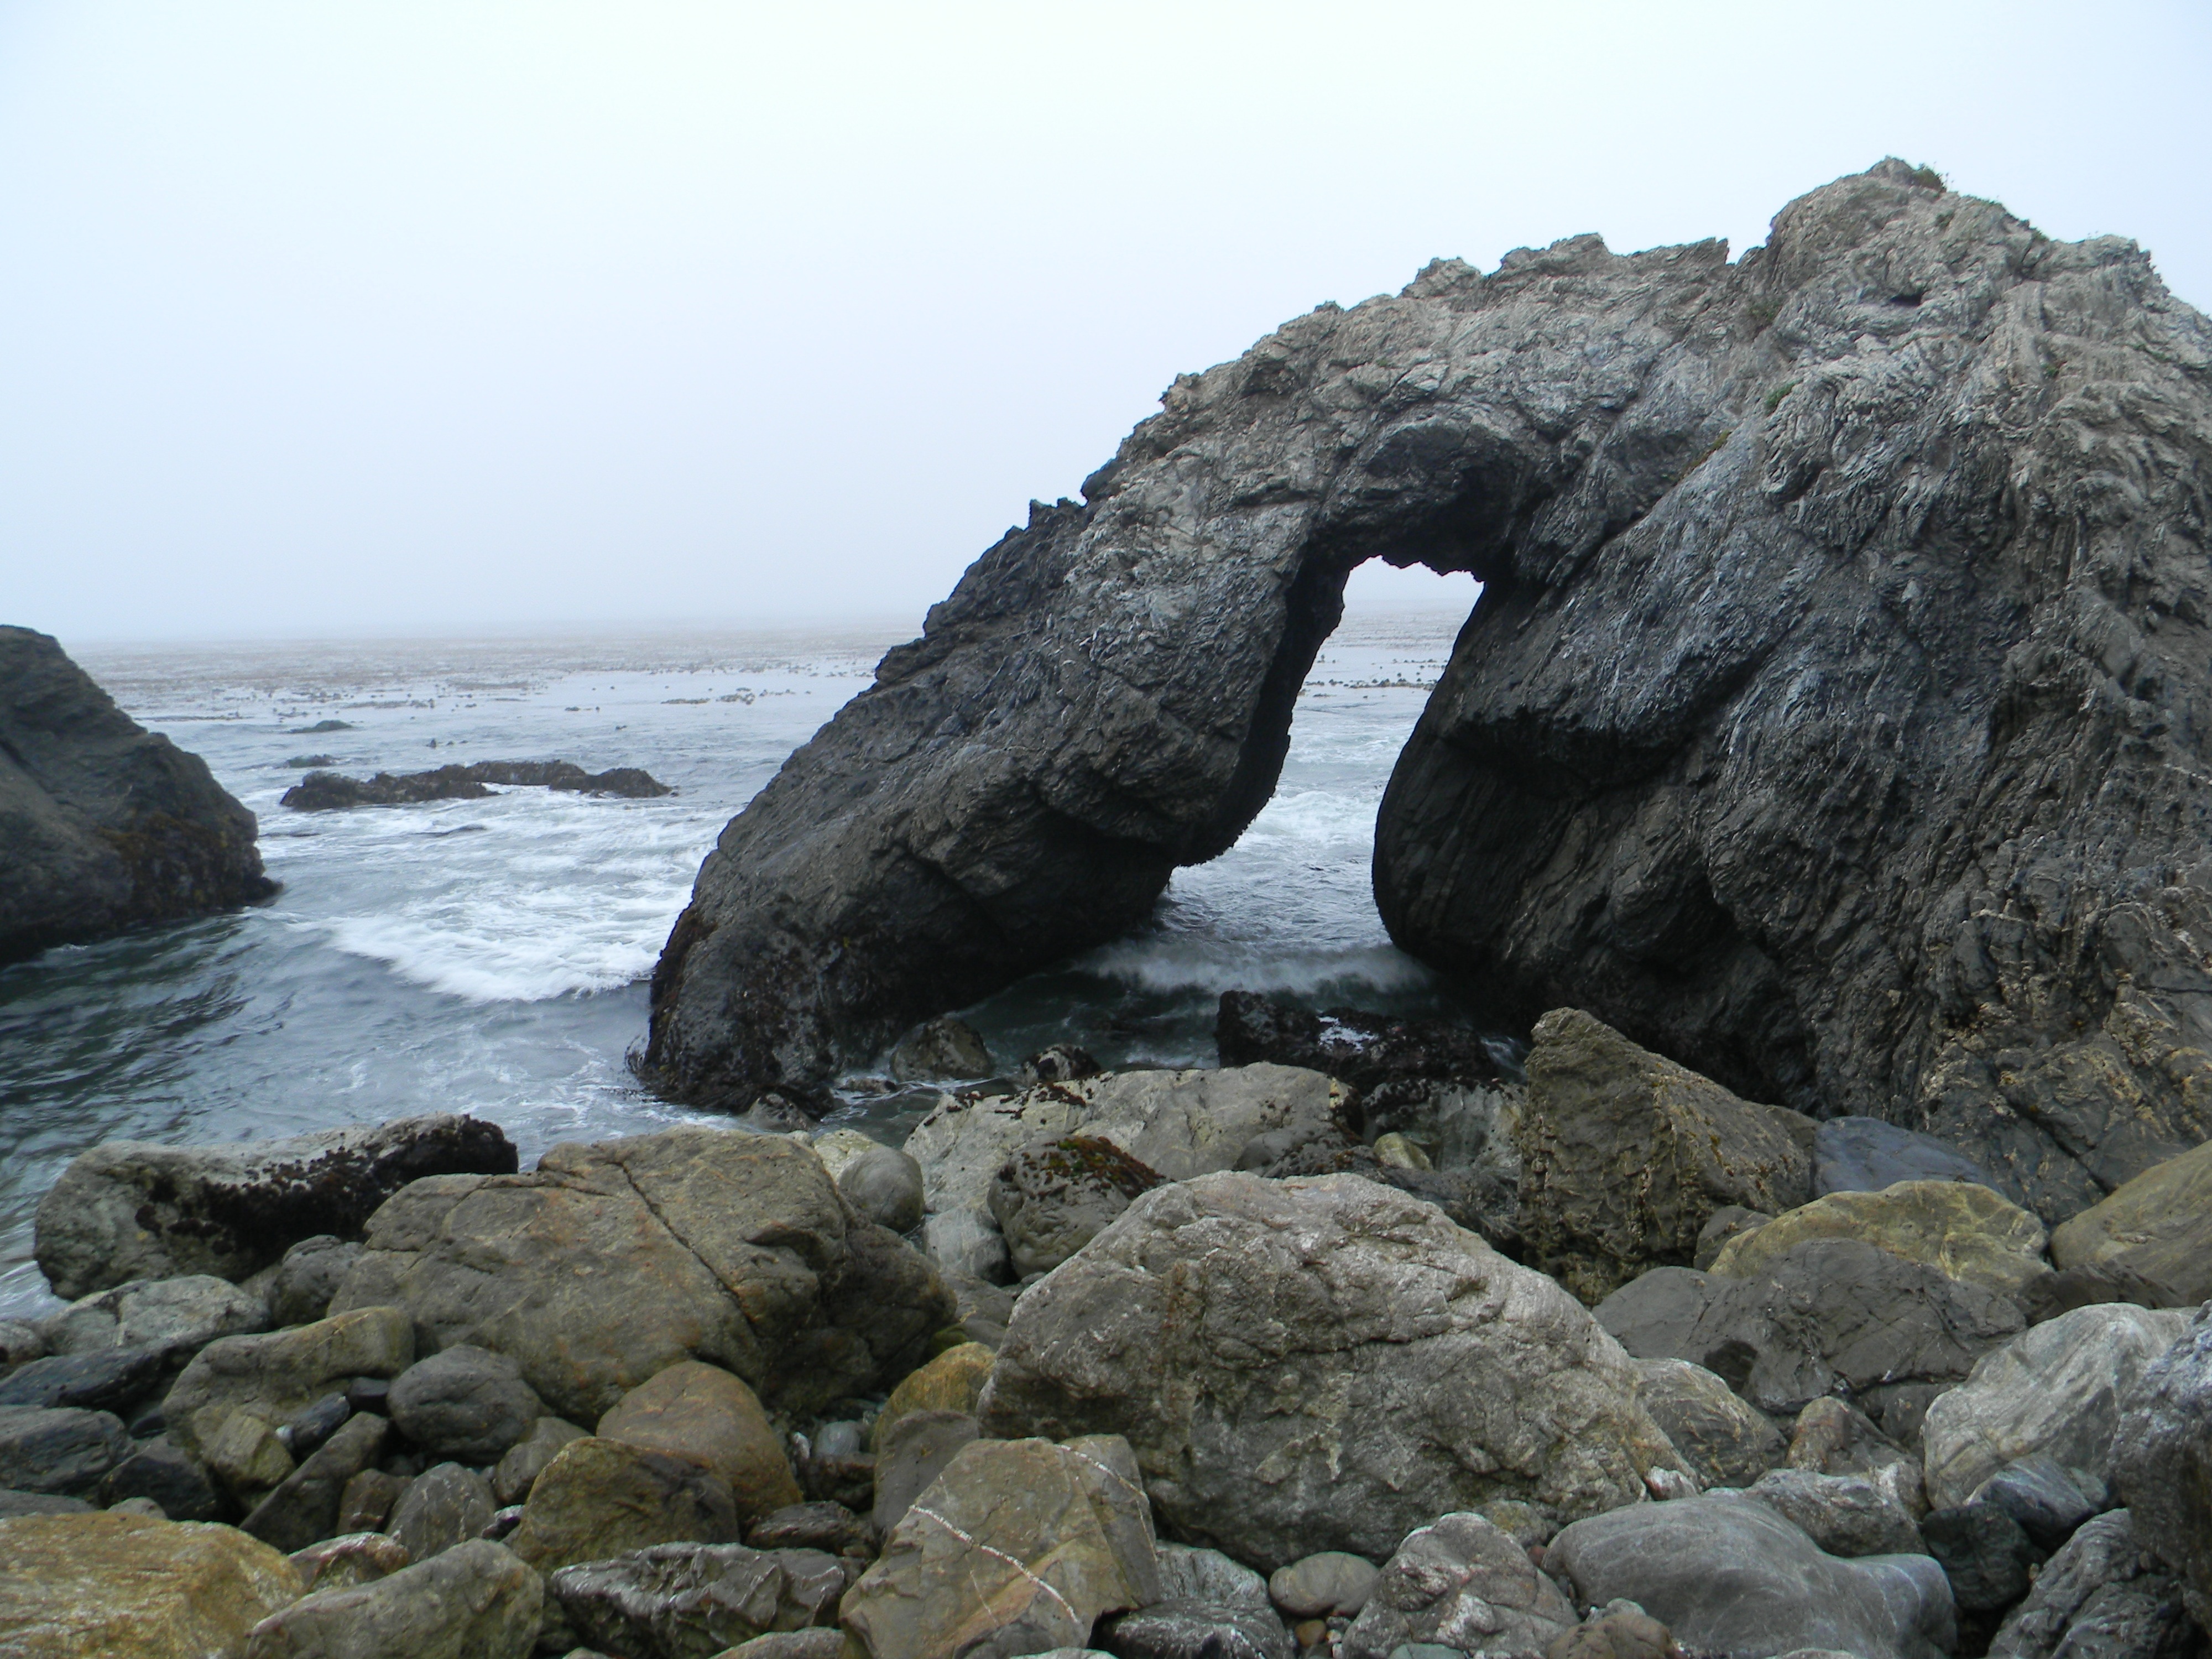
beach, landscape, sea, coast, nature, rock, ocean, fog, shore, wave, coastline, formation, cliff, bay, stack, terrain, material, west coast, geology, boulder, caves, cape, natural arch, sea cave